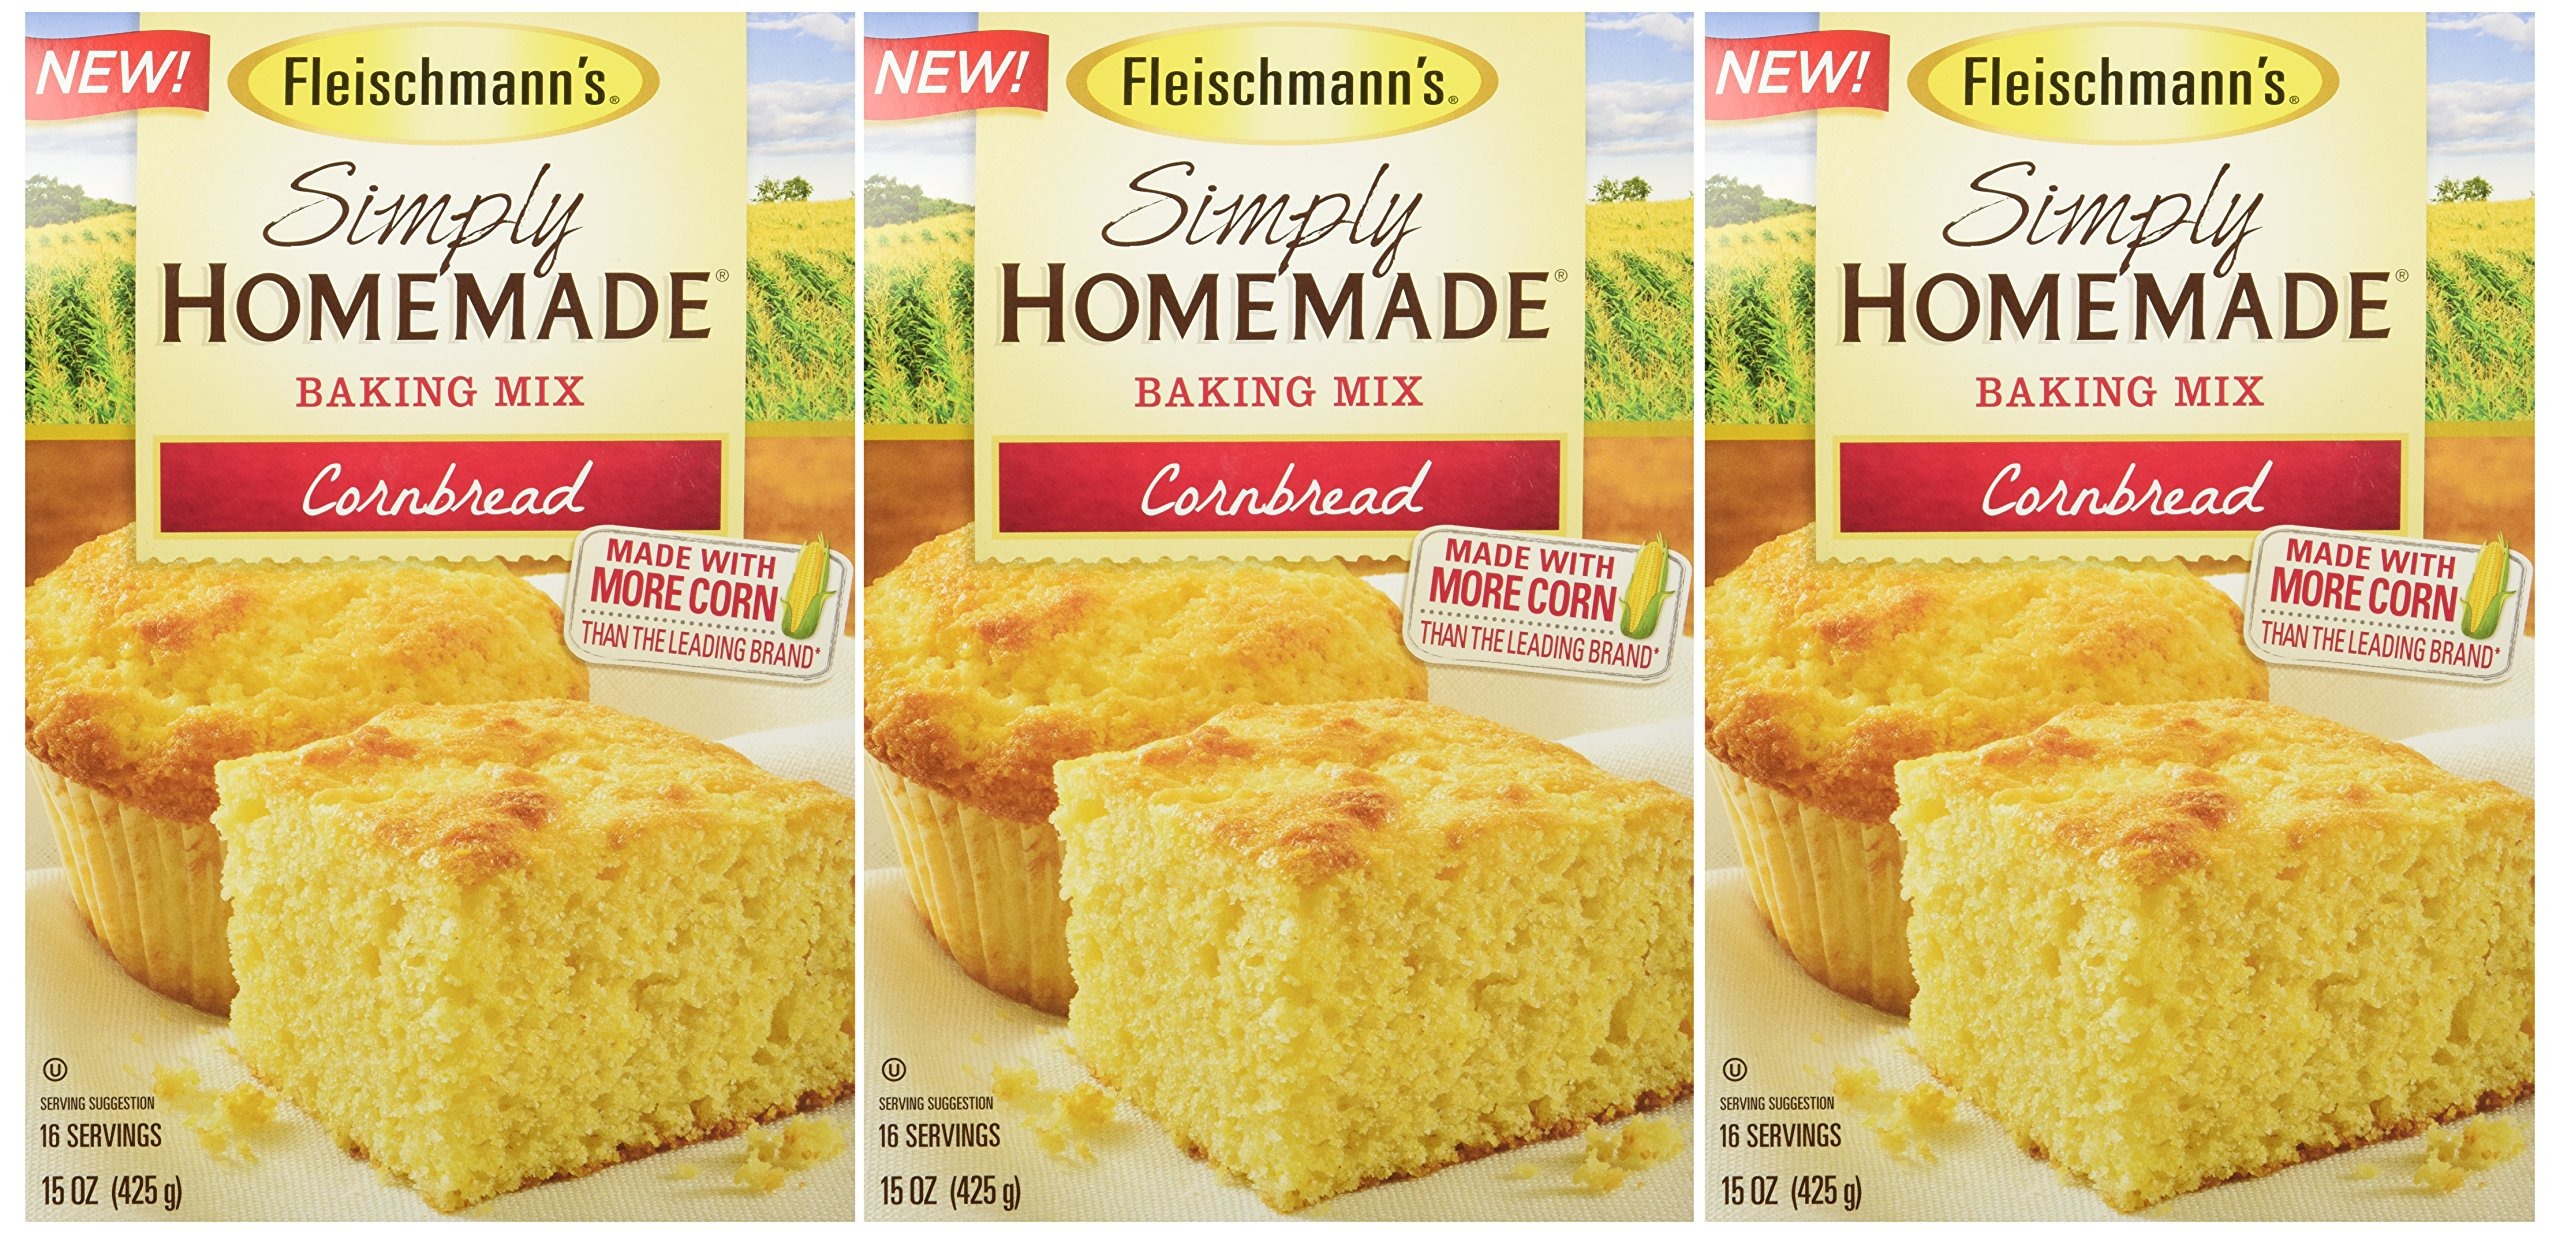
Item Name: Fleischmann's, Simply Homemade Cornbread Mix, 15oz Box (Pack of 3)
Value: 45.0
Unit: ounce

Price: 2.28